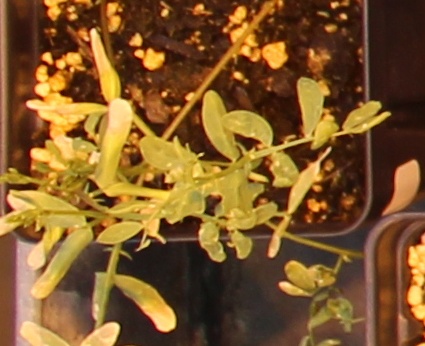
Label: Lentil